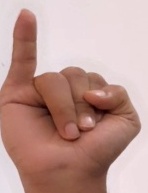
ASL sign: I